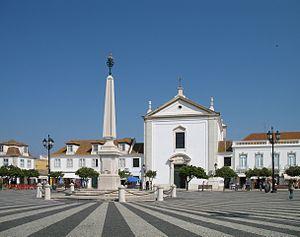
Vila Real de Santo António (Algarve, Portugal): place centrale
Le Portugal, en forme longue la République portugaise, en portugais : República Portuguesa, est un pays d'Europe du Sud, membre de l'Union européenne, situé dans l'Ouest de la péninsule Ibérique. Délimité au nord et à l'est par l'Espagne puis au sud et à l'ouest par l'océan Atlantique, il est le pays le plus occidental de l'Europe continentale. Il comprend également les archipels des Açores et de Madère, deux régions autonomes situées dans le nord de l'océan Atlantique, pour une superficie totale de 92 090 km². Membre fondateur de l'OTAN, le Portugal est étroitement lié politiquement et militairement avec l'ensemble des autres pays occidentaux. Il est également membre de l’OCDE, de l'ONU, du conseil de l'Europe et de l’espace Schengen et est l'un des pays fondateurs de la zone euro. Le Portugal entretient en outre d'importantes relations avec l'Espagne et la France, l'Allemagne, le Royaume-Uni et l'Italie, qui sont ses cinq plus importants partenaires commerciaux.
Vila Real de Santo António est une municipalité du Portugal, située dans le district de Faro et la région de l'Algarve.